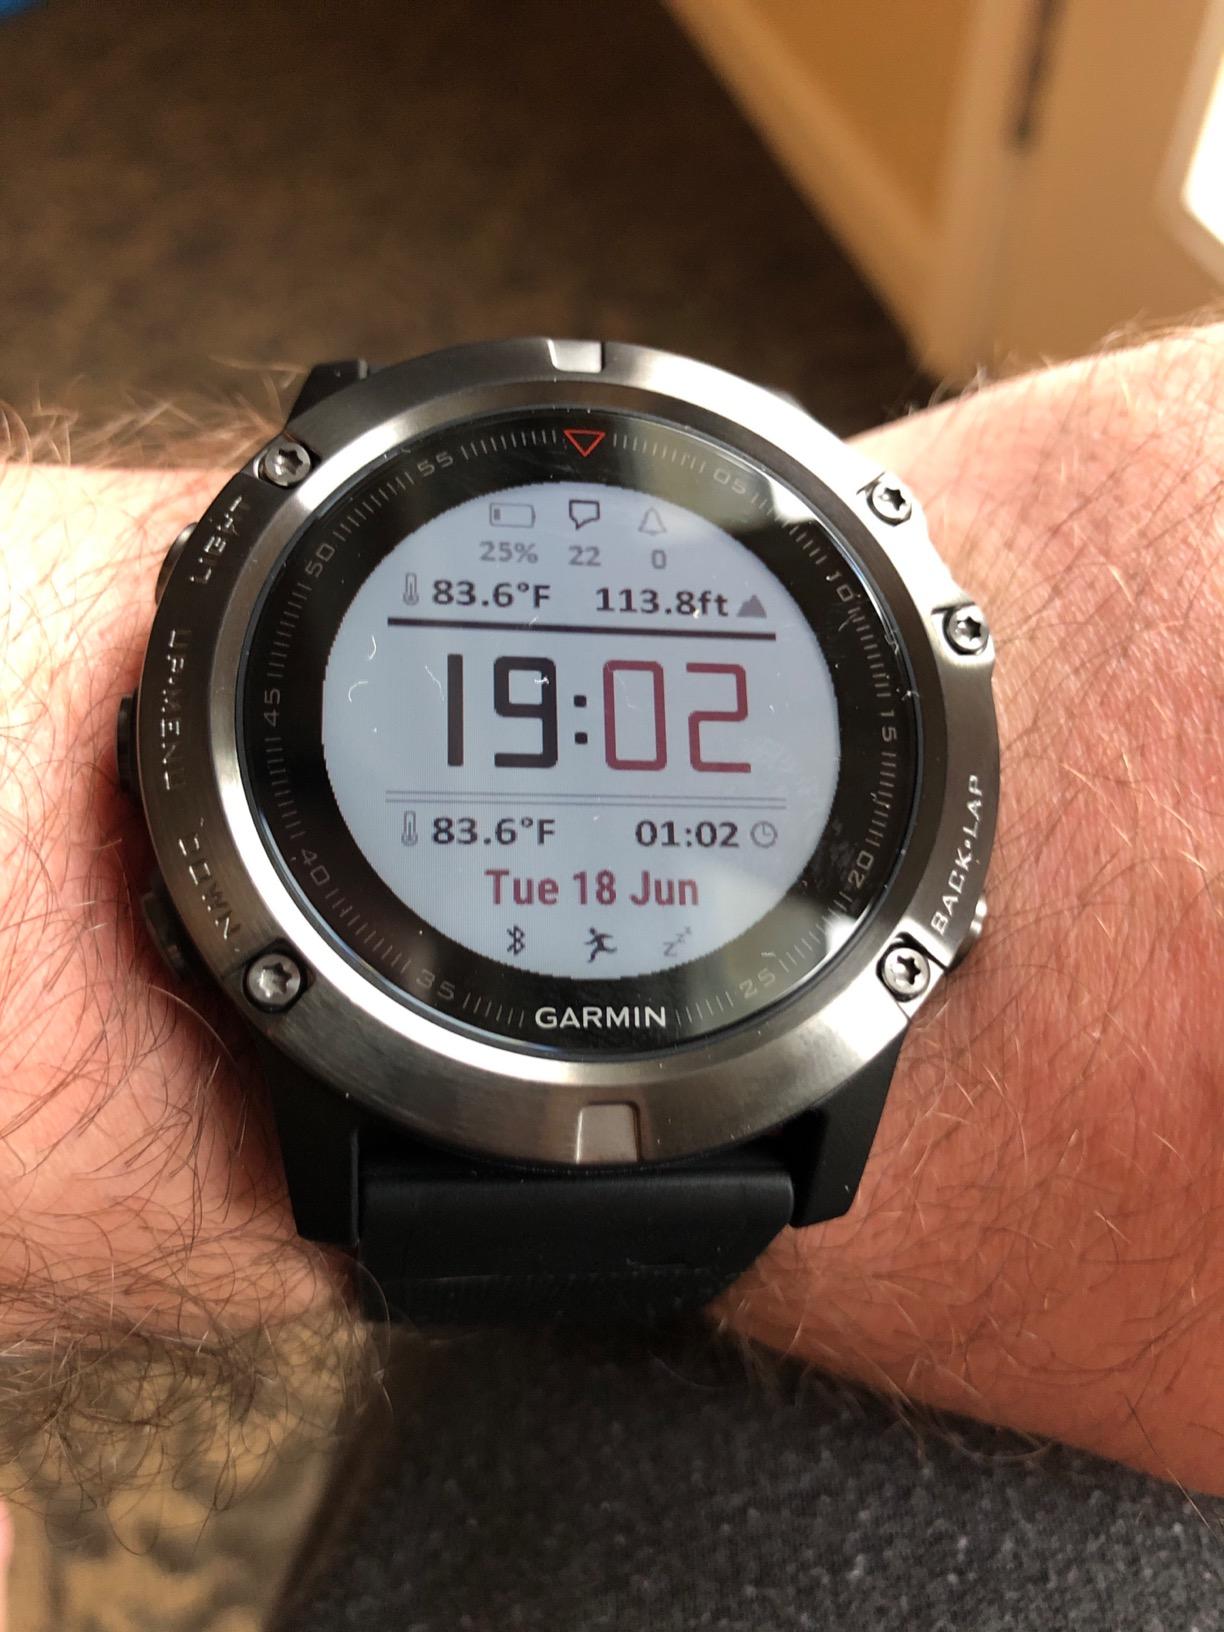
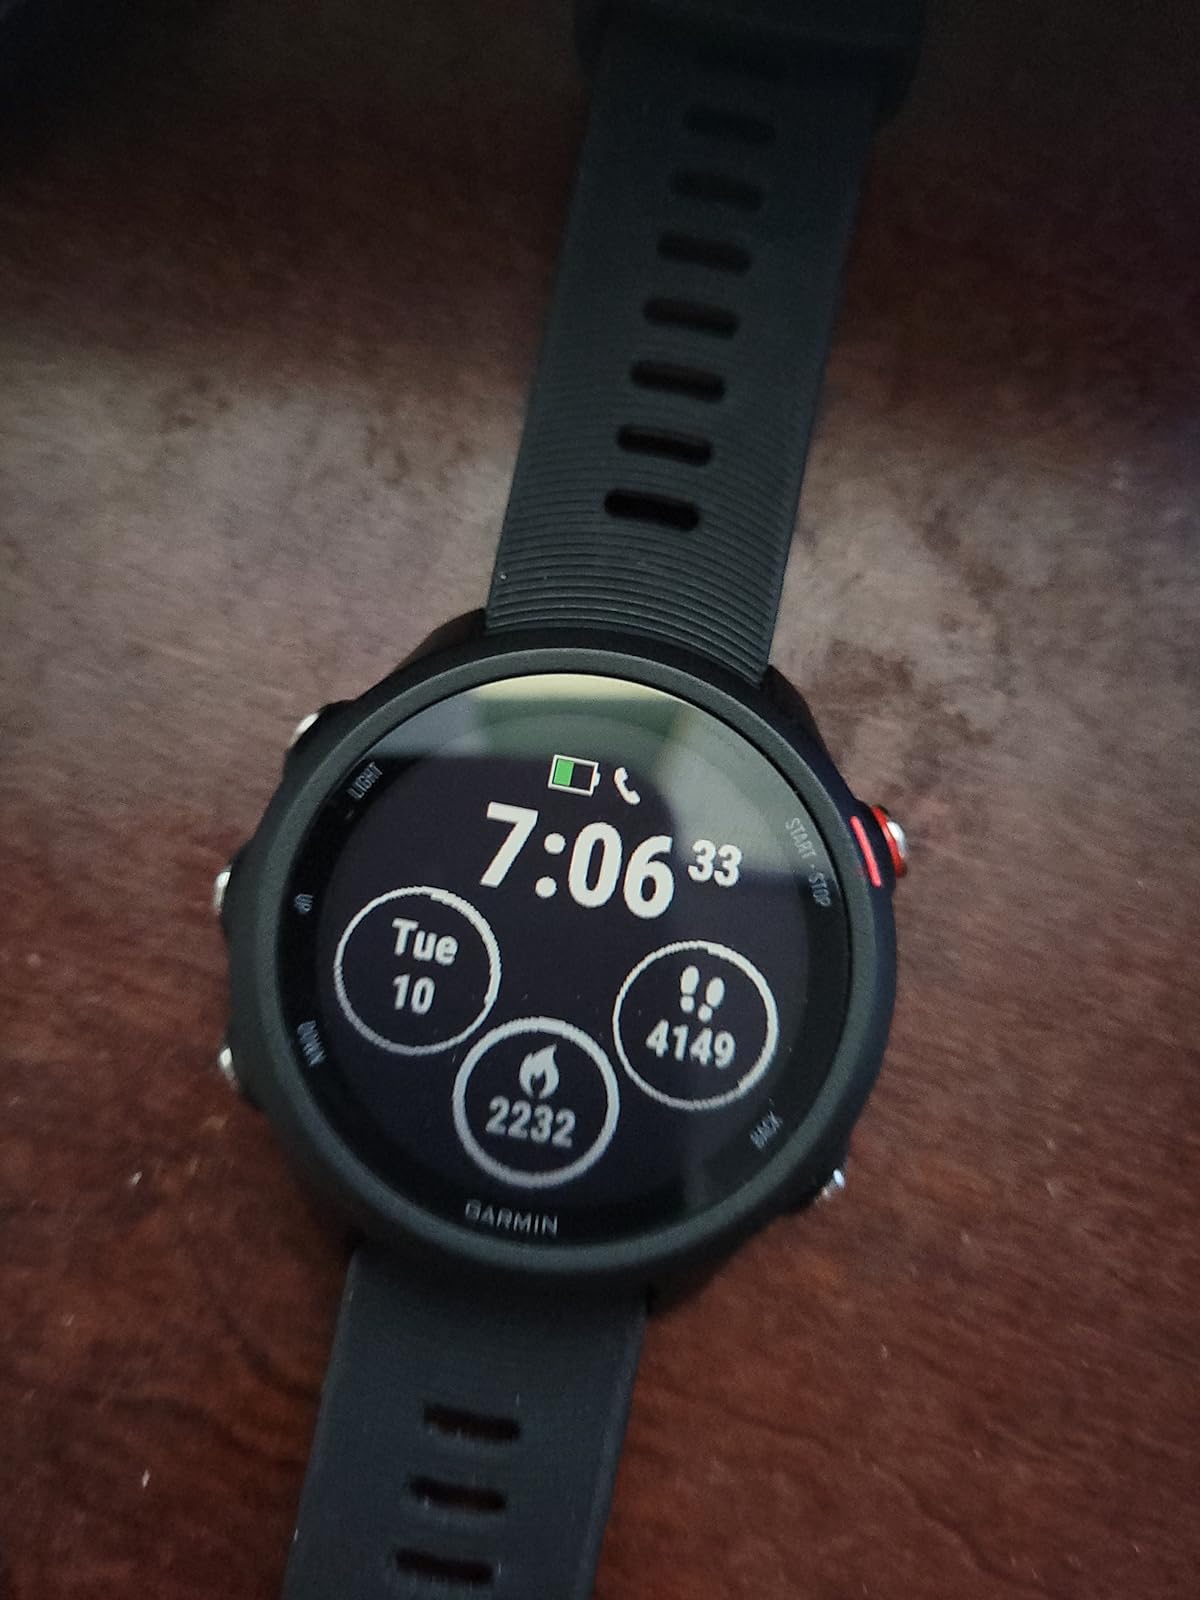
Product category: smartwatch
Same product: no